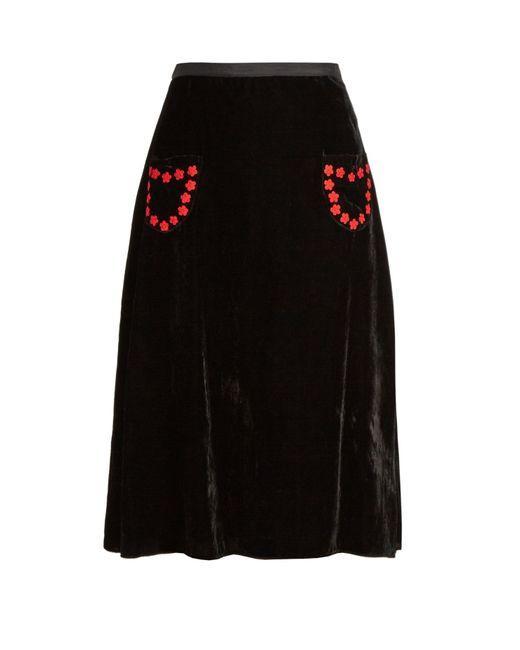
Schwarzer Rock mit lockerer Passform für Damen